Biltmore Shoe Store

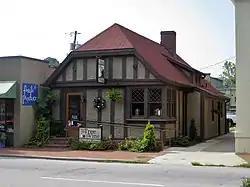
Biltmore Shoe Store, August 2012

Biltmore Shoe Store is a historic commercial building located at Biltmore Village, Asheville, Buncombe County, North Carolina. It was designed by architect Richard Sharp Smith and built about 1900. It is a small one-story pebbledash-finished building with a clipped gable roof and half-timbering.